Rhodocene

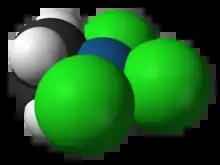
Space-filling model of , the anion of Zeise's salt, based on X-ray crystallographic data

Discoveries in organometallic chemistry have led to important insights into chemical bonding. Zeise's salt, , was reported in 1831 and Mond's discovery of nickel tetracarbonyl occurred in 1888. Each contained a bond between a metal centre and small molecule, ethylene in the case of Zeise's salt and carbon monoxide in the case of nickel tetracarbonyl. The space-filling model of the anion of Zeise's salt (image at left) shows direct bonding between the platinum metal centre (shown in blue) and the carbon atoms (shown in black) of the ethylene ligand; such metal–carbon bonds are the defining characteristic of organometallic species. Bonding models were unable to explain the nature of such metal–alkene bonds until the Dewar–Chatt–Duncanson model was proposed in the 1950s. The original formulation covered only metal–alkene bonds but the model was expanded over time to cover systems like metal carbonyls (including ) where π backbonding is important.